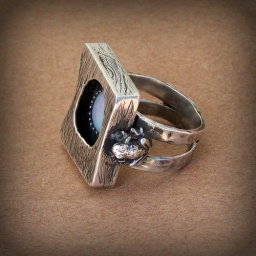
Merlin Oak Magic A tree hugger's ring opal set in sterling silver